Israeli Apartheid Week

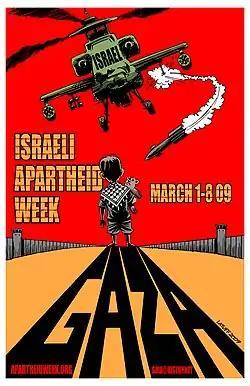

Israeli Apartheid Week (IAW) is an annual series of university lectures and rallies held in February or March. According to the organization, "the aim of IAW is to educate people about the nature of Israel as an apartheid system and to build Boycott, Divestment and Sanctions (BDS) campaigns as part of a growing global BDS movement." Since IAW began in Toronto in 2005, it has spread to at least 55 cities, including locations in Australia, Austria, Brazil, Botswana, Canada, France, Germany, India, Italy, Japan, Jordan, South Korea, Malaysia, Mexico, Norway, Palestine, South Africa, the United Kingdom, and the United States.